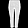
Label: Trouser